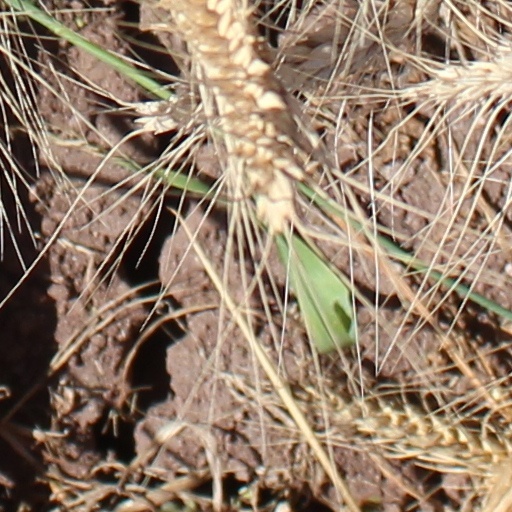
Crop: wheat